Ergonomic hazard

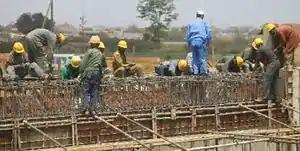
Workers in the construction industry can be exposed to many ergonomic hazards.

Construction work can involve floor and ground-level work, overhead work, hand-intensive work, and lifting, holding, and handling materials. It is reported that back injuries in US construction were 50% higher than the average for all other US industries. Construction workers often experience backaches and pain in the shoulders, neck, arms, and hands; these symptoms often lead to musculoskeletal disorders and can cause health complications. Employees have an increased risk of these injuries and health conditions if they often carry heavy loads, work on their knees, twist their hands or wrists, stretch to work overhead, use certain types of tools, or use vibrating tools or equipment.